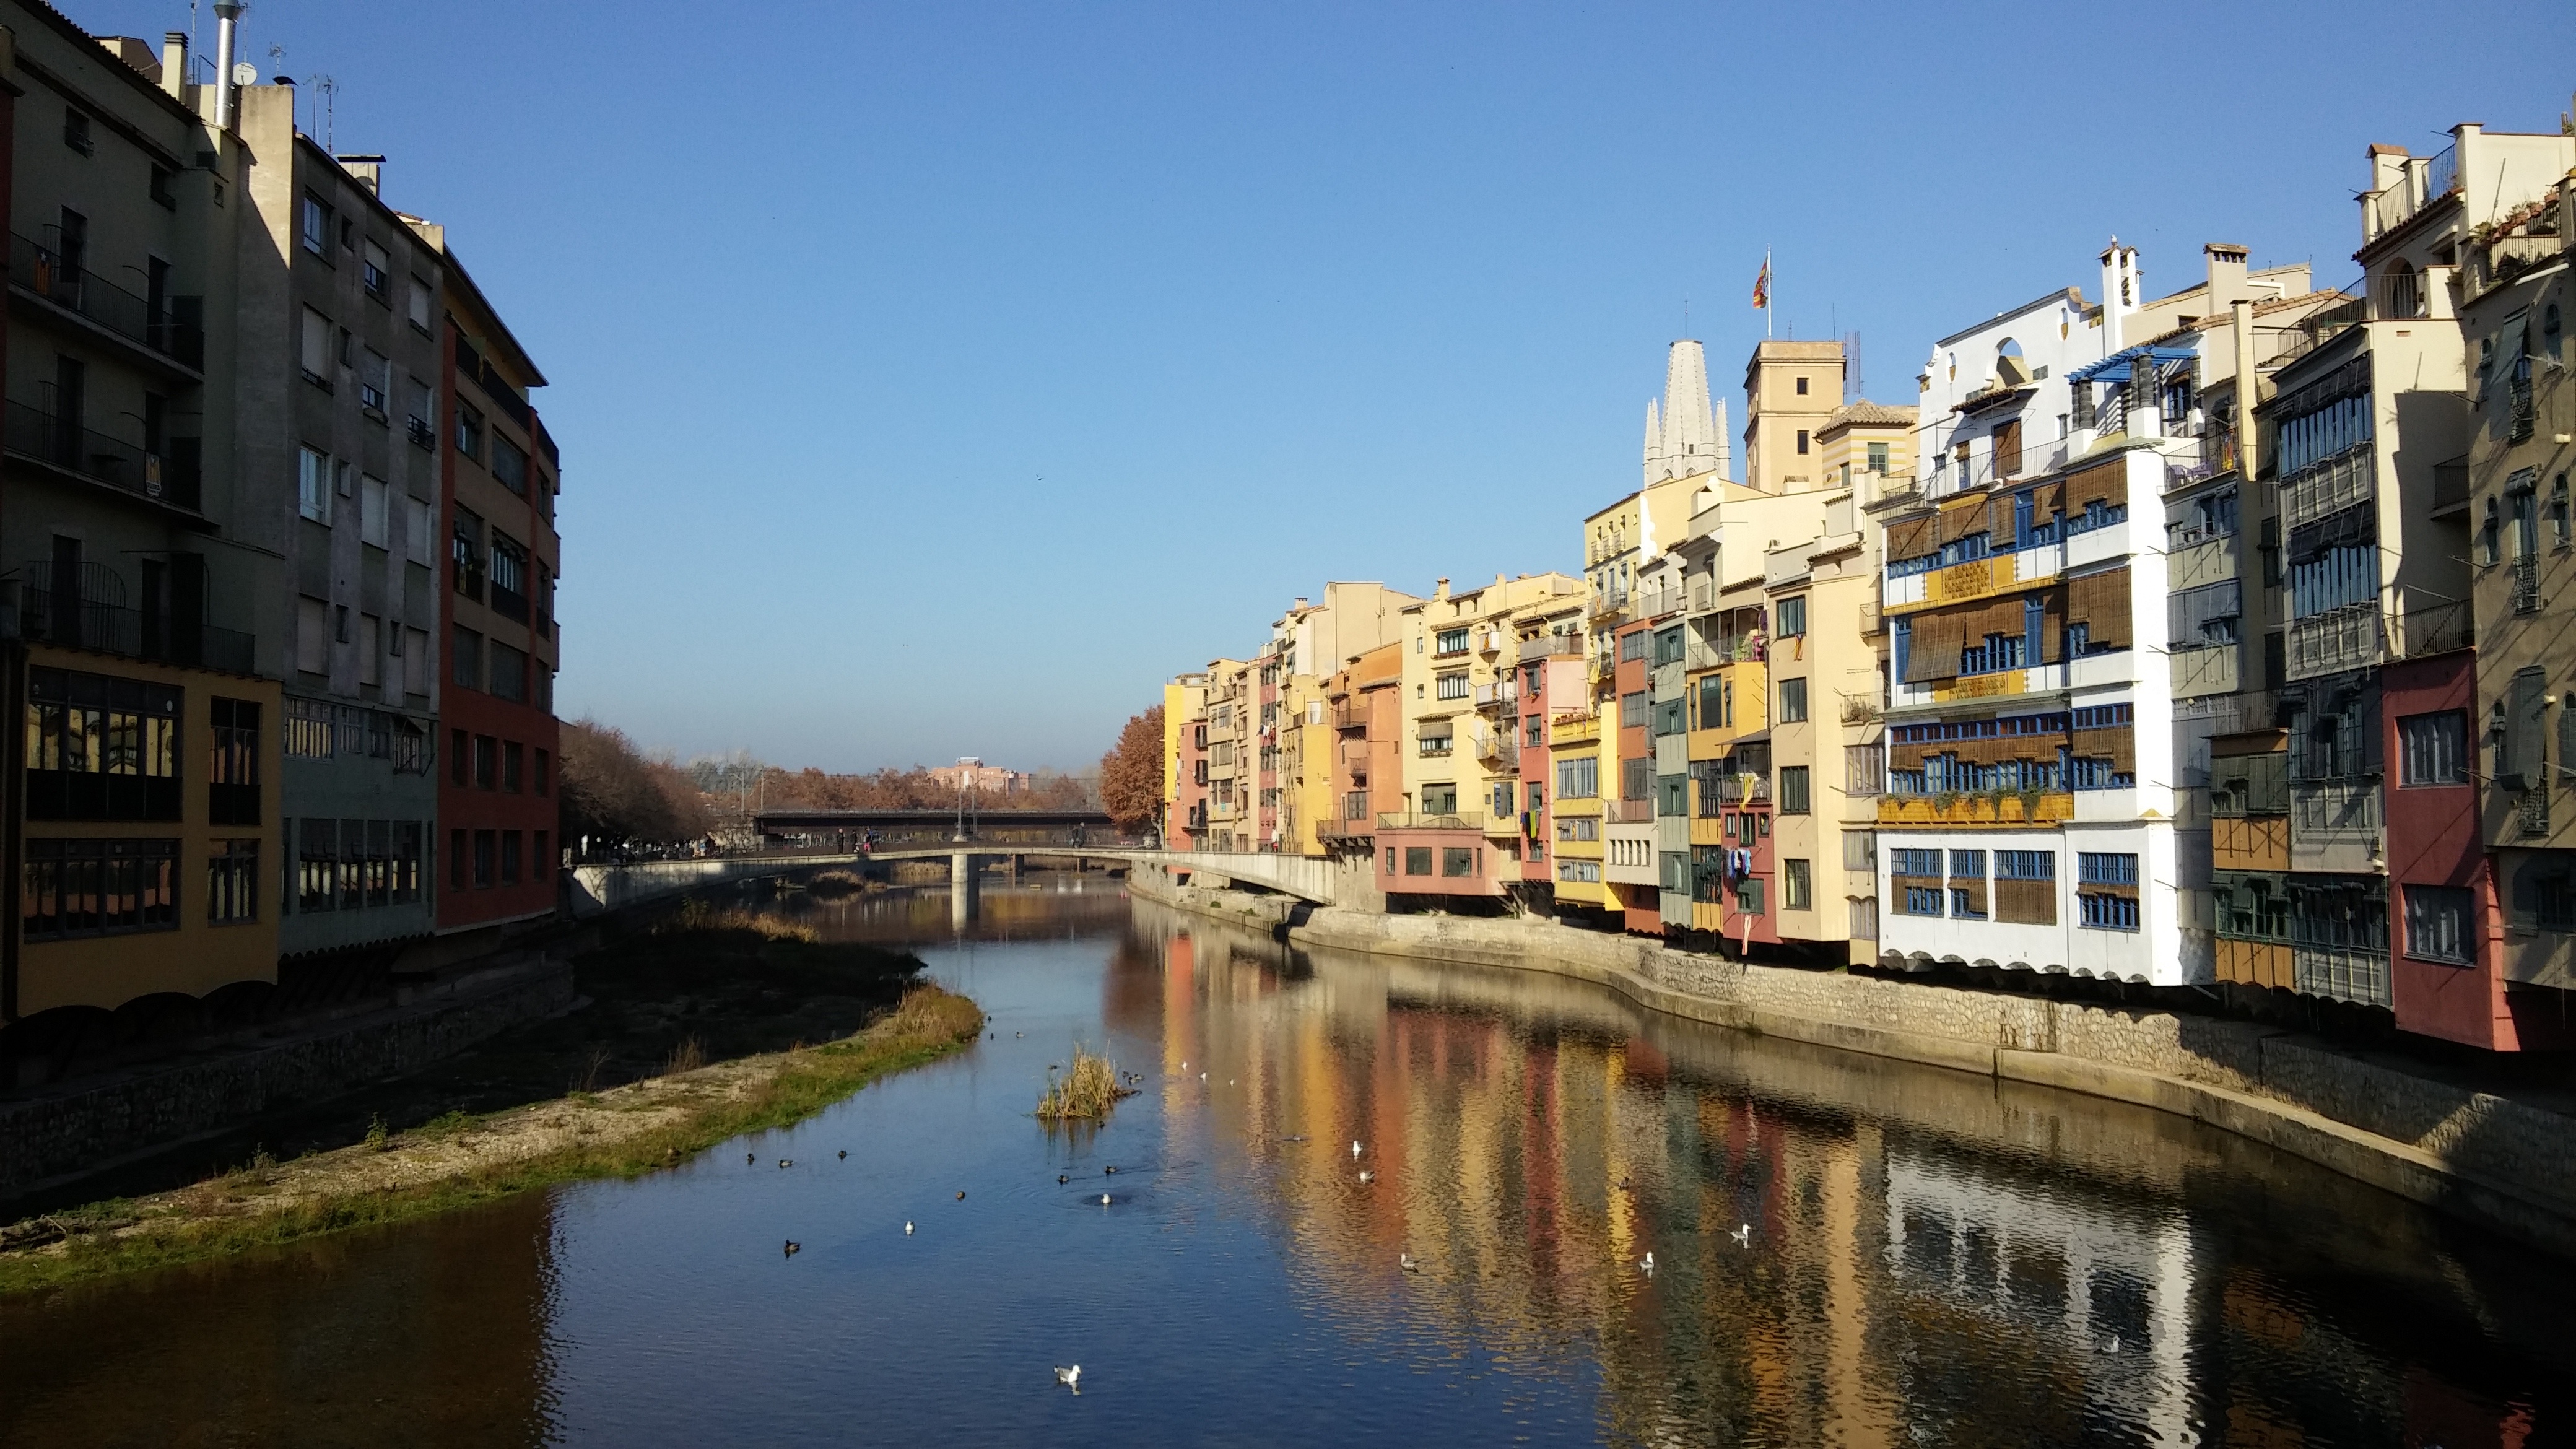
town, river, canal, cityscape, reflection, tourism, waterway, body of water, buildings, channel, landform, girona, gerona, geographical feature